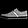
Label: Sneaker